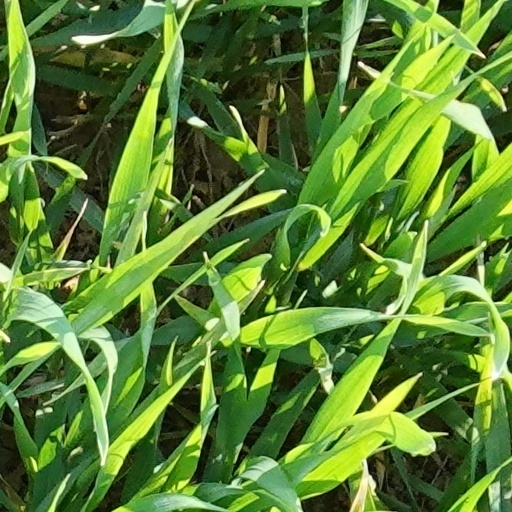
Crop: wheat